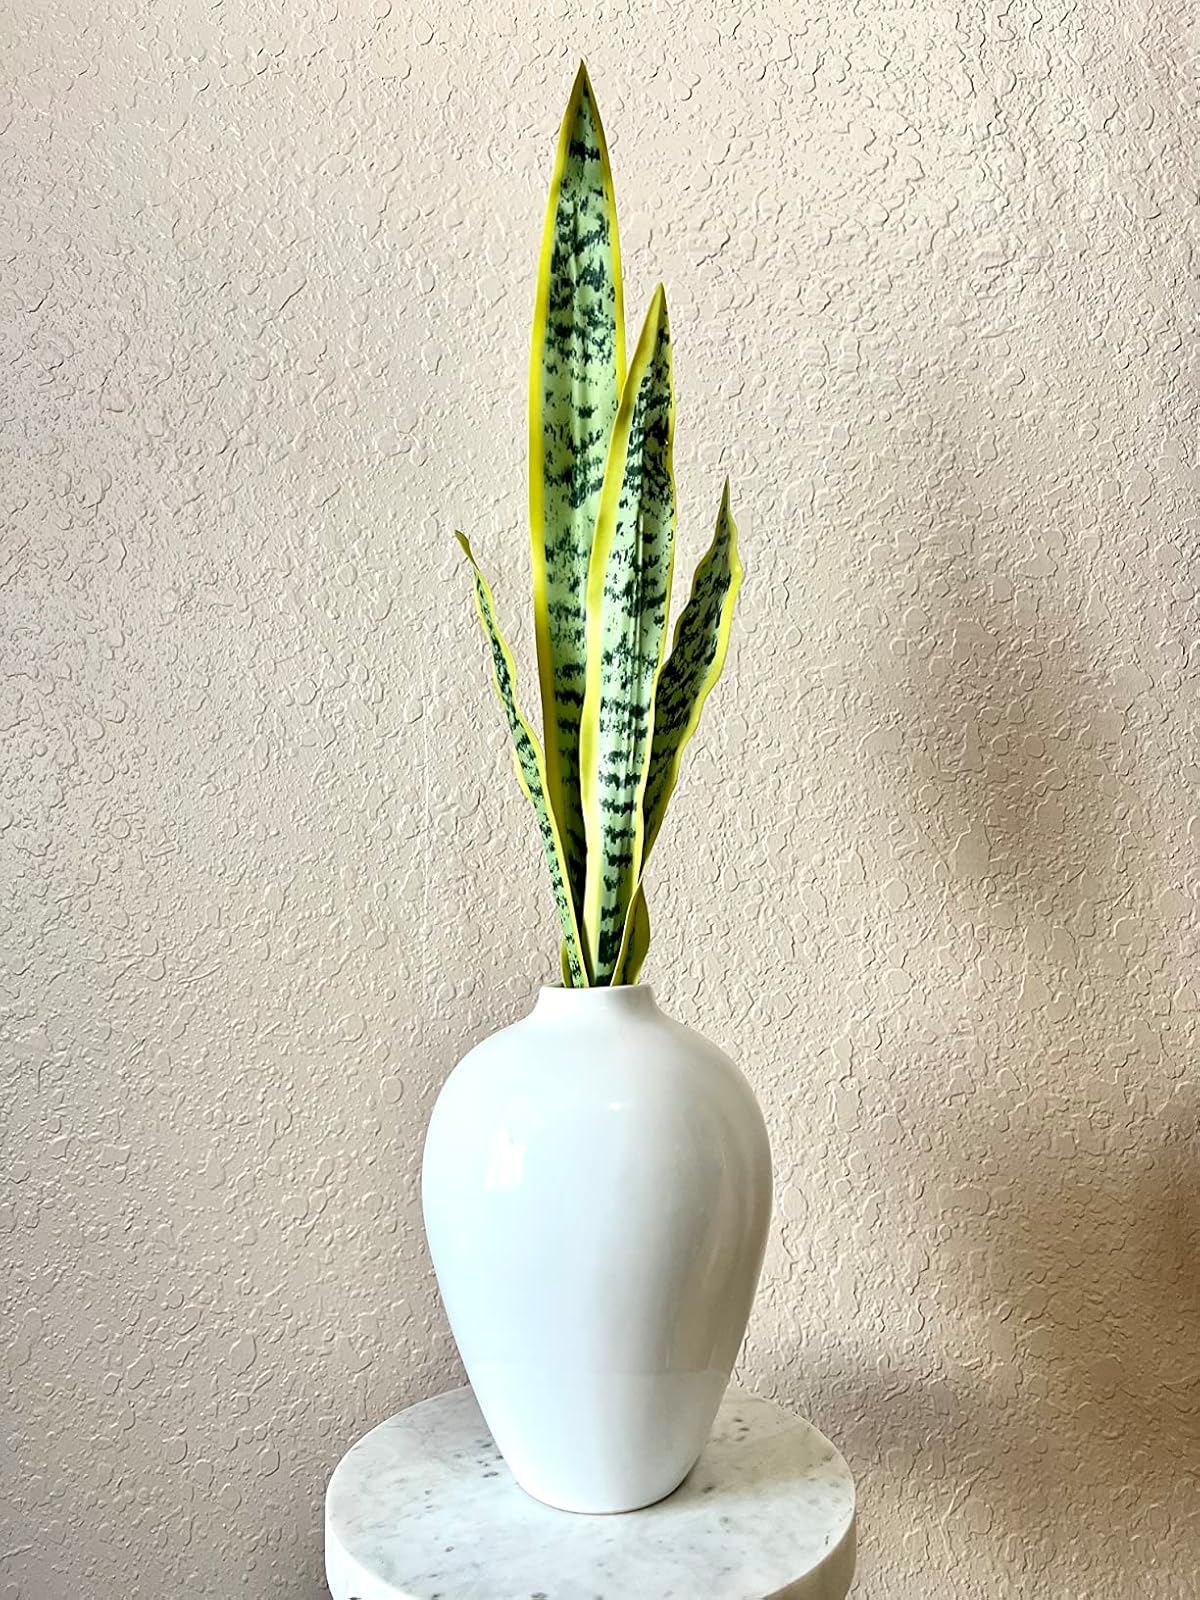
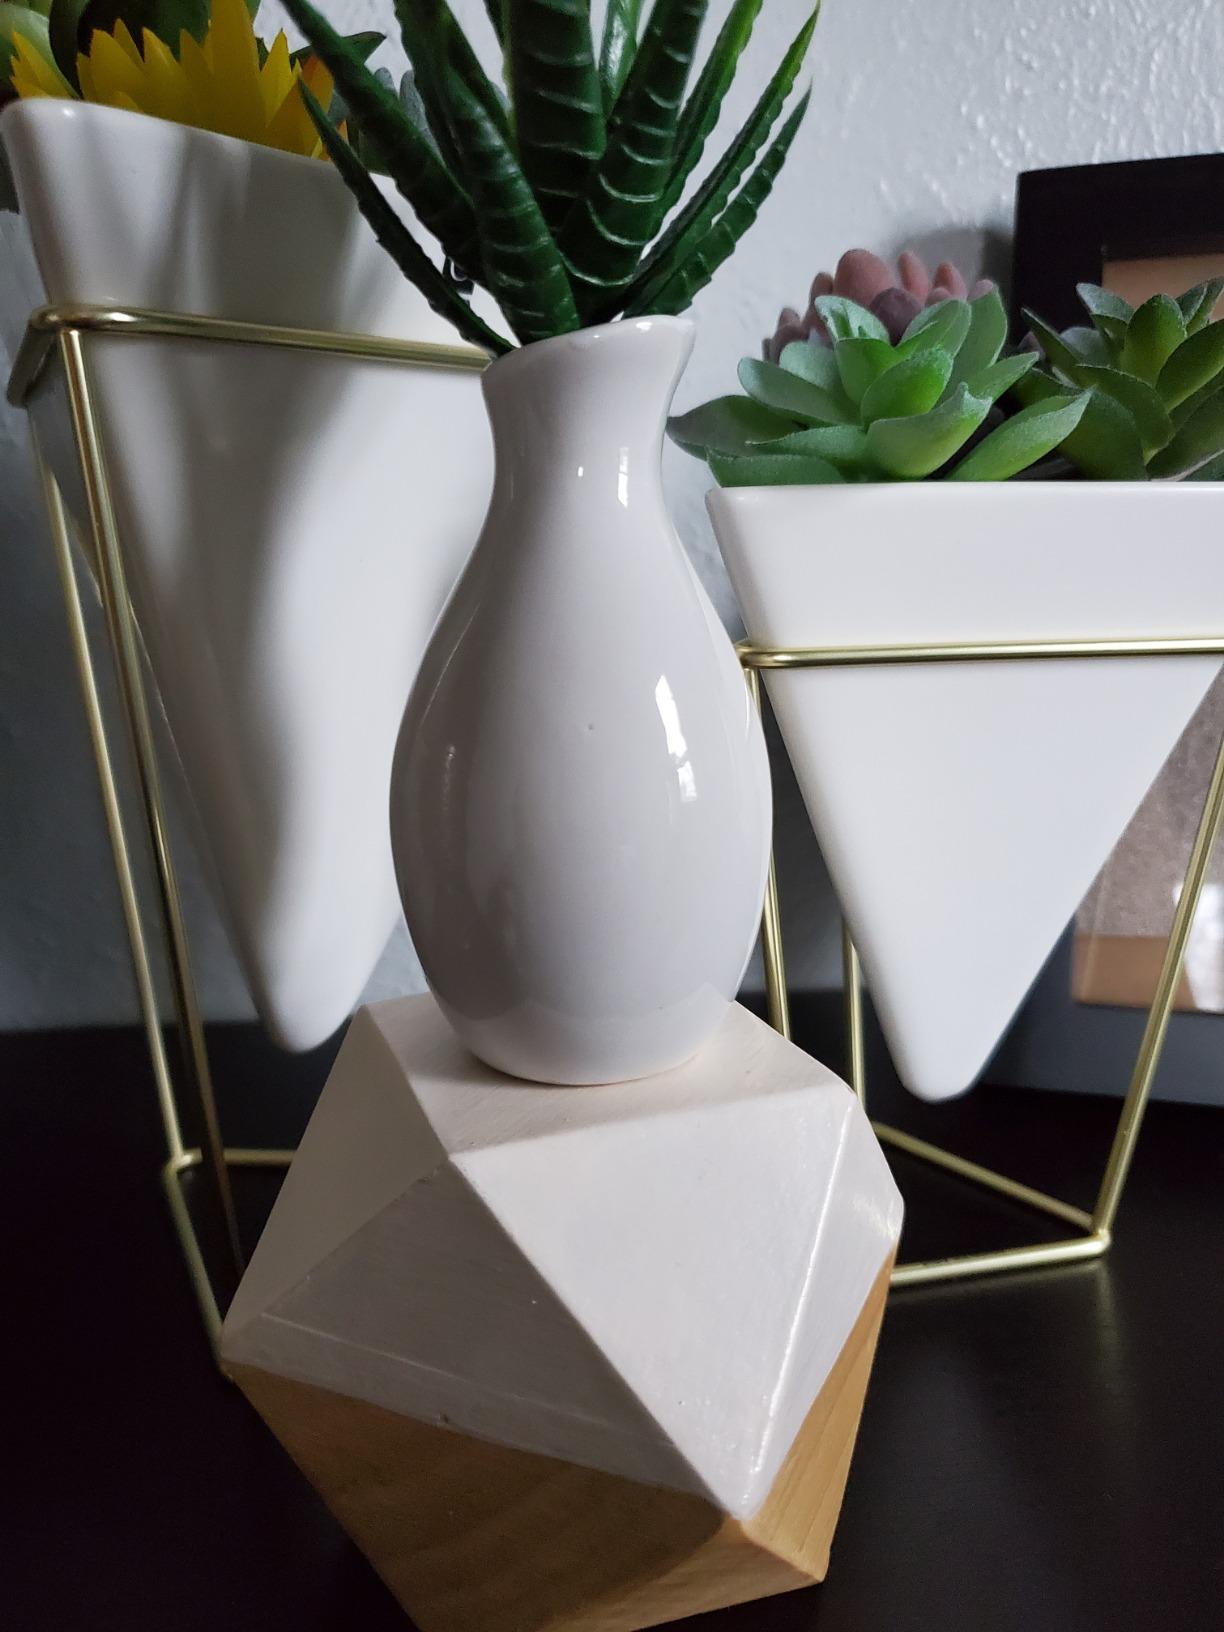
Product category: vase
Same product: no